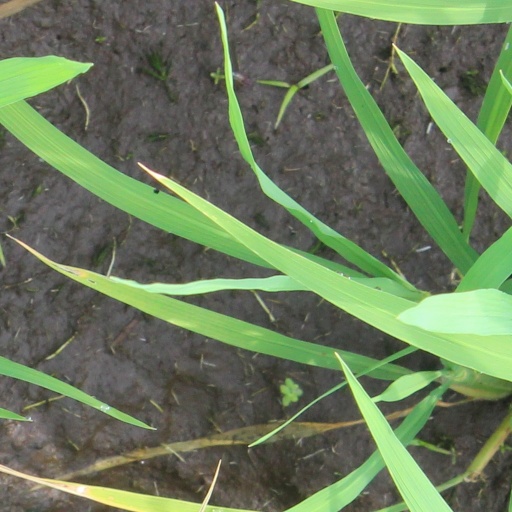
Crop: rice